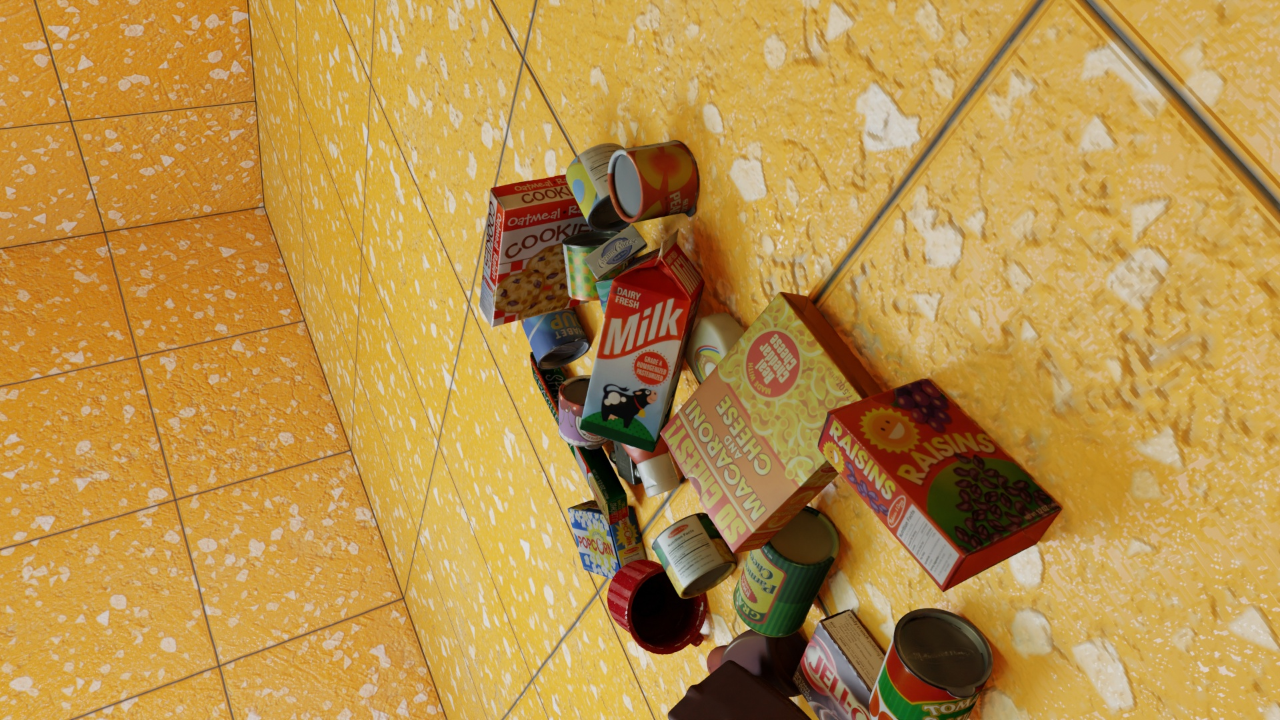
Question:
What are the five normalized (x, y) points between 0 and 1 in the image that outline the grasp plane for the can of tuna fish? Your answer should be as Grasp center: [], Left finger base: [], Right finger base: [], Left finger tip: [], Right finger tip: [].
Answer: Grasp center: [0.451562, 0.416667], Left finger base: [0.45625, 0.383333], Right finger base: [0.448437, 0.445833], Left finger tip: [0.496094, 0.354167], Right finger tip: [0.484375, 0.419444]